Antonio Fillol Granell

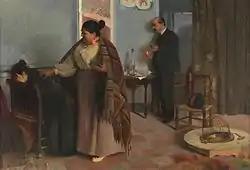
The Human Beast

He was born in Valencia. His father was the owner of a small shoe shop, where he worked when he was a boy, using his spare time to pursue his artistic interests. Eventually, his family reluctantly agreed to allow him to enroll at the Escuela de Bellas Artes de San Carlos, where he studied with Ignacio Camarlench and Vicente March, among others.